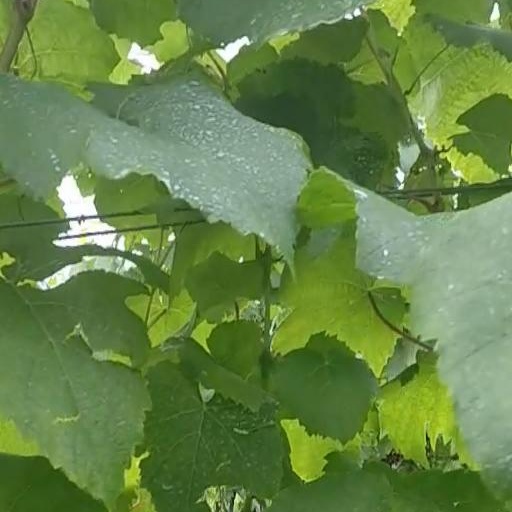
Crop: grape